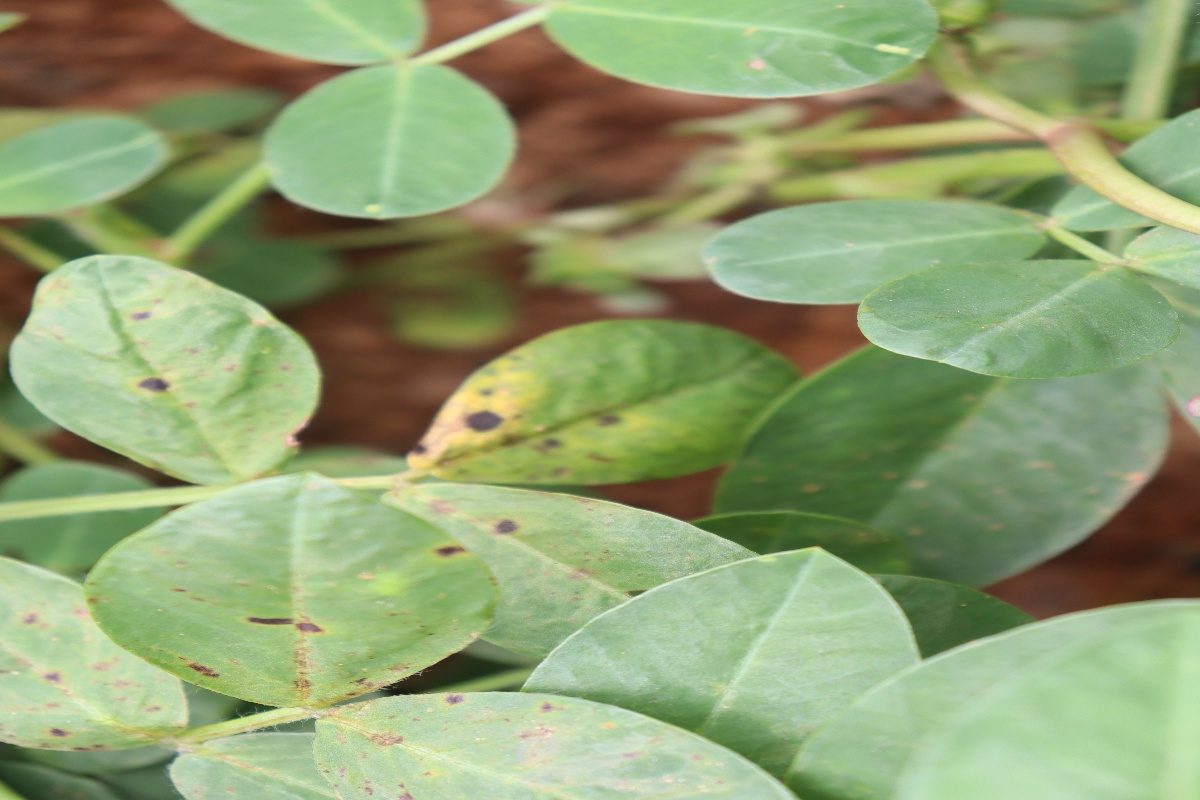
Label: early_leaf_spot